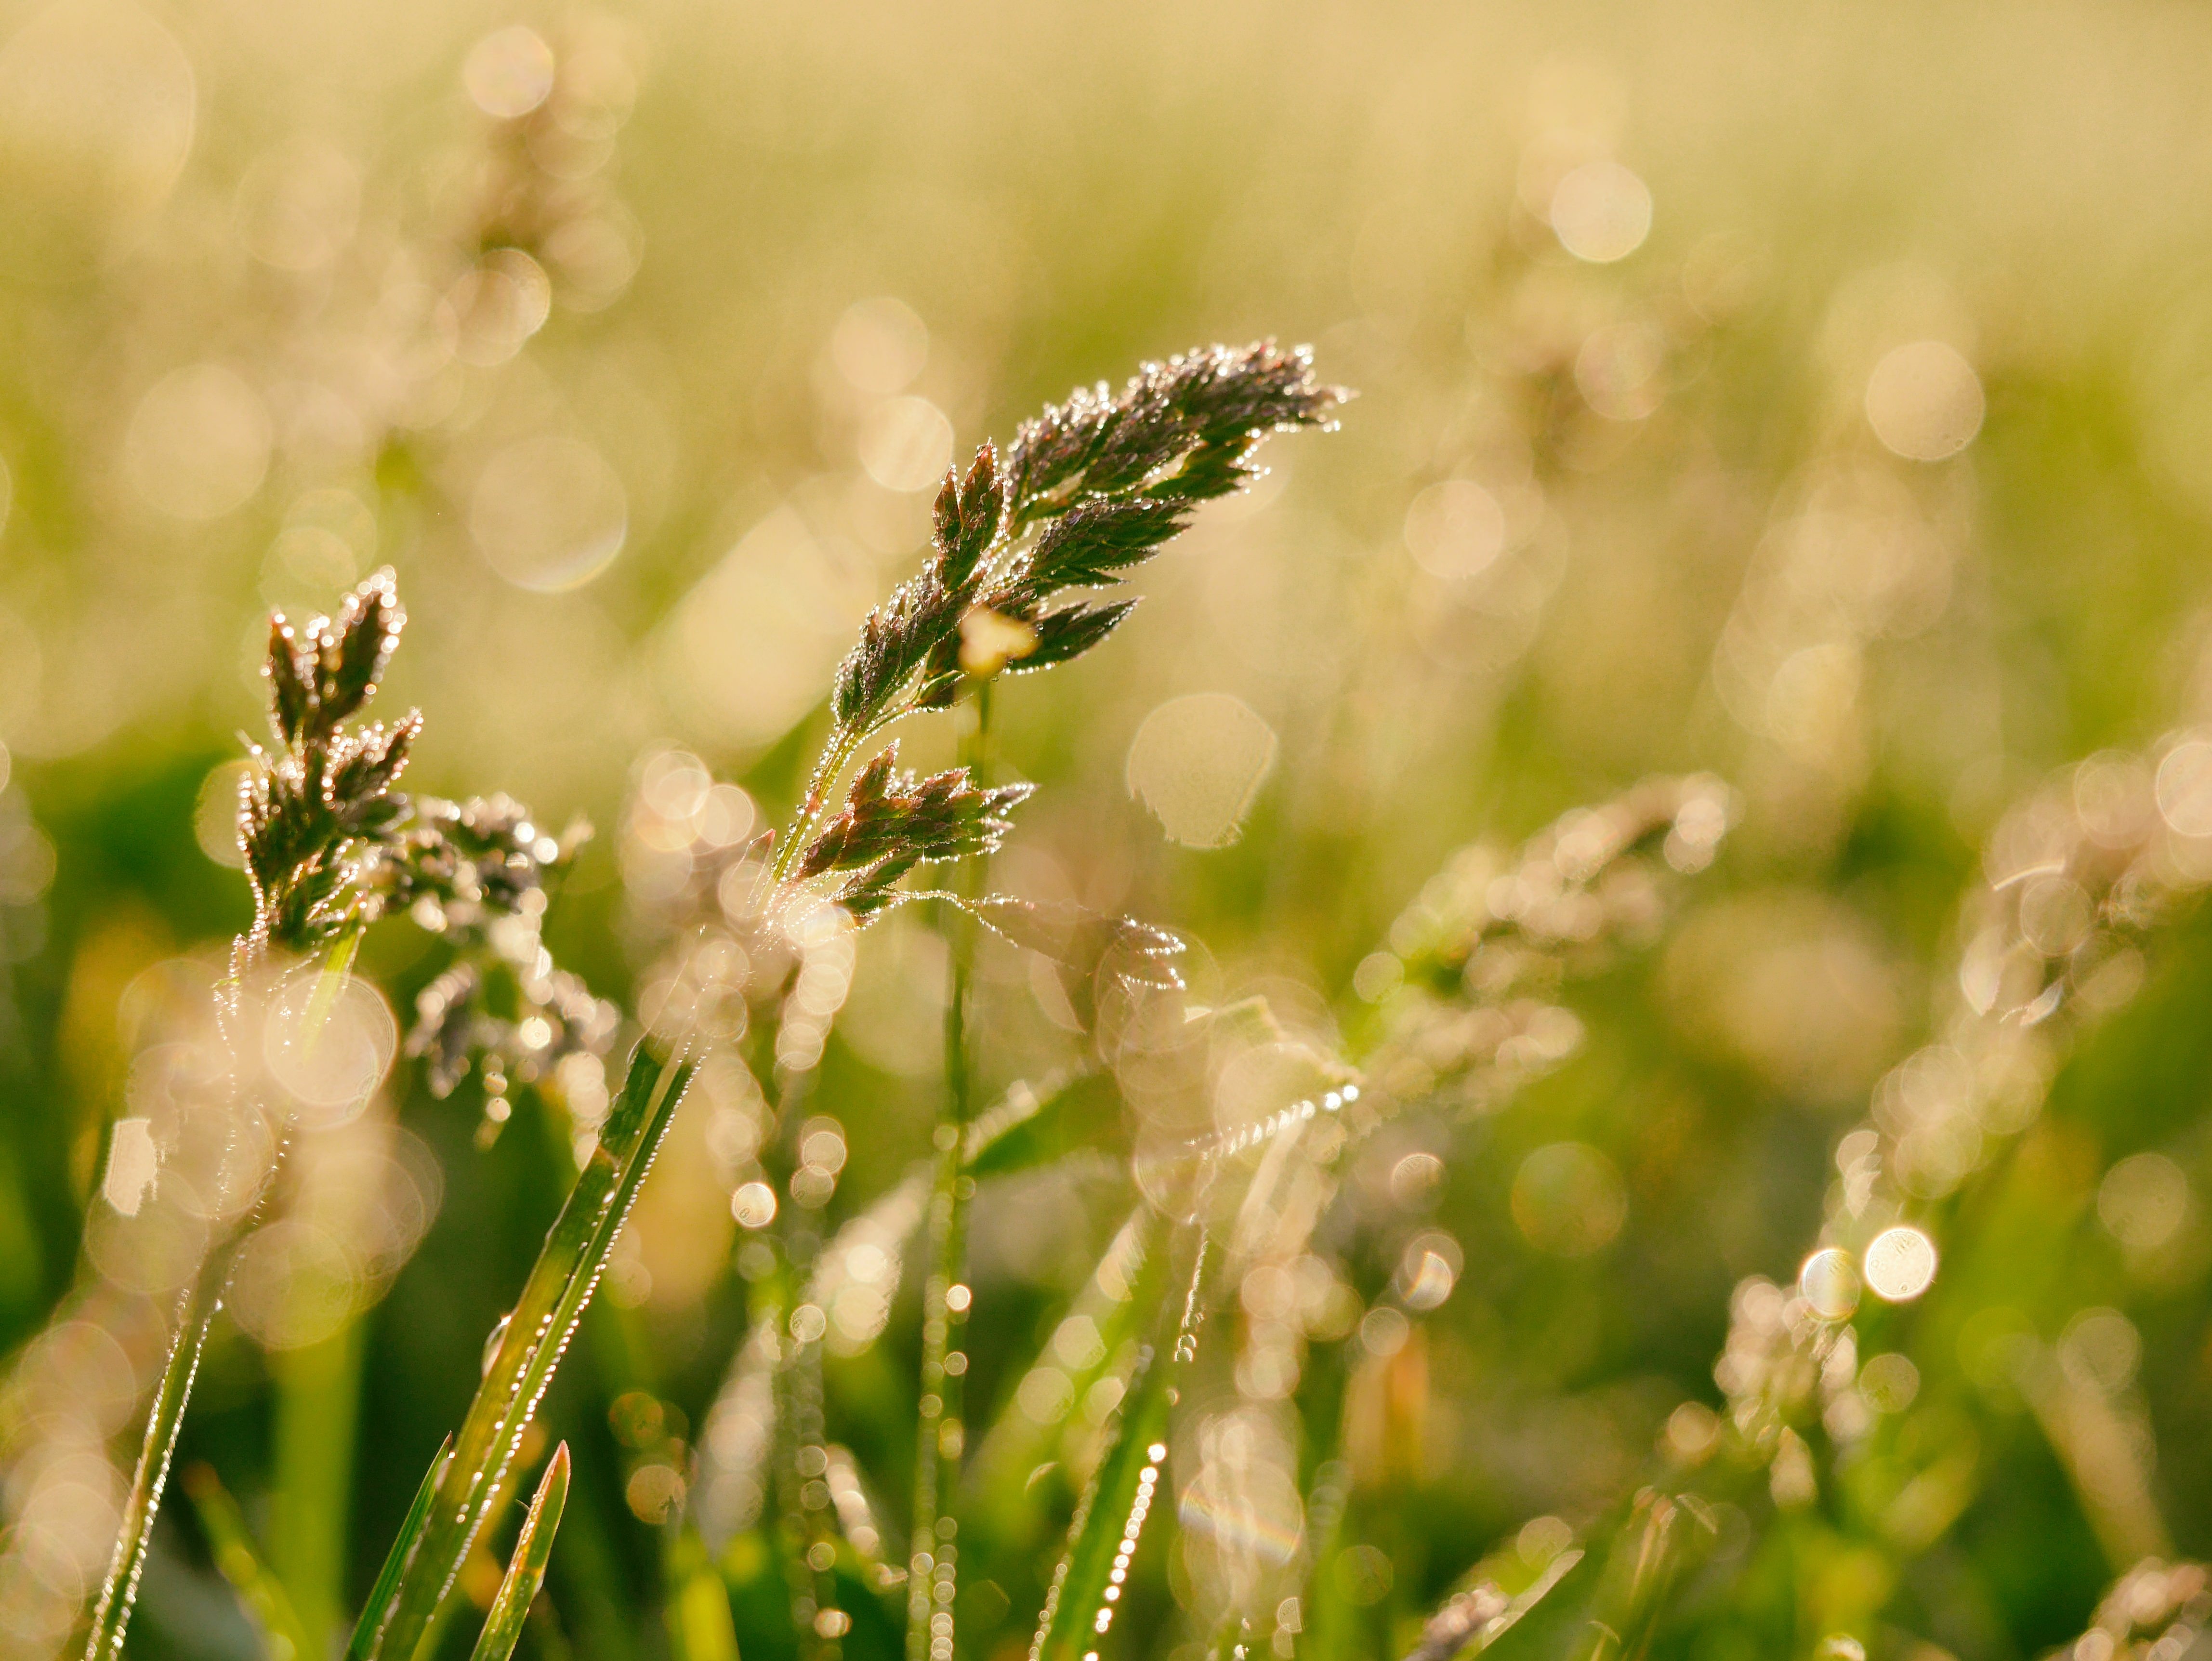
water, nature, grass, branch, blossom, dew, plant, field, farm, lawn, photography, meadow, countryside, sunlight, leaf, flower, rural, green, crop, pasture, agriculture, flora, wildflower, close up, moisture, macro photography, flowering plant, grass family, plant stem, land plant